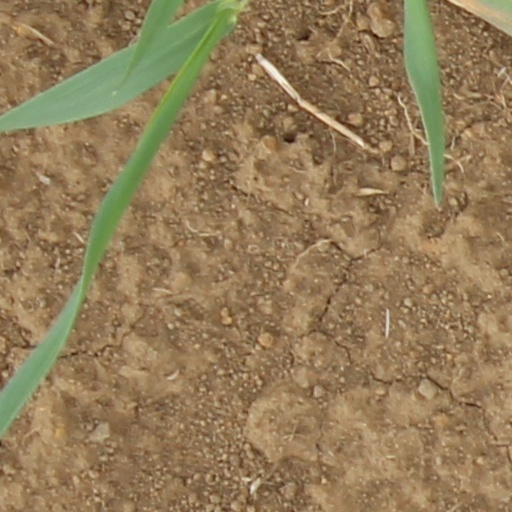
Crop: wheat